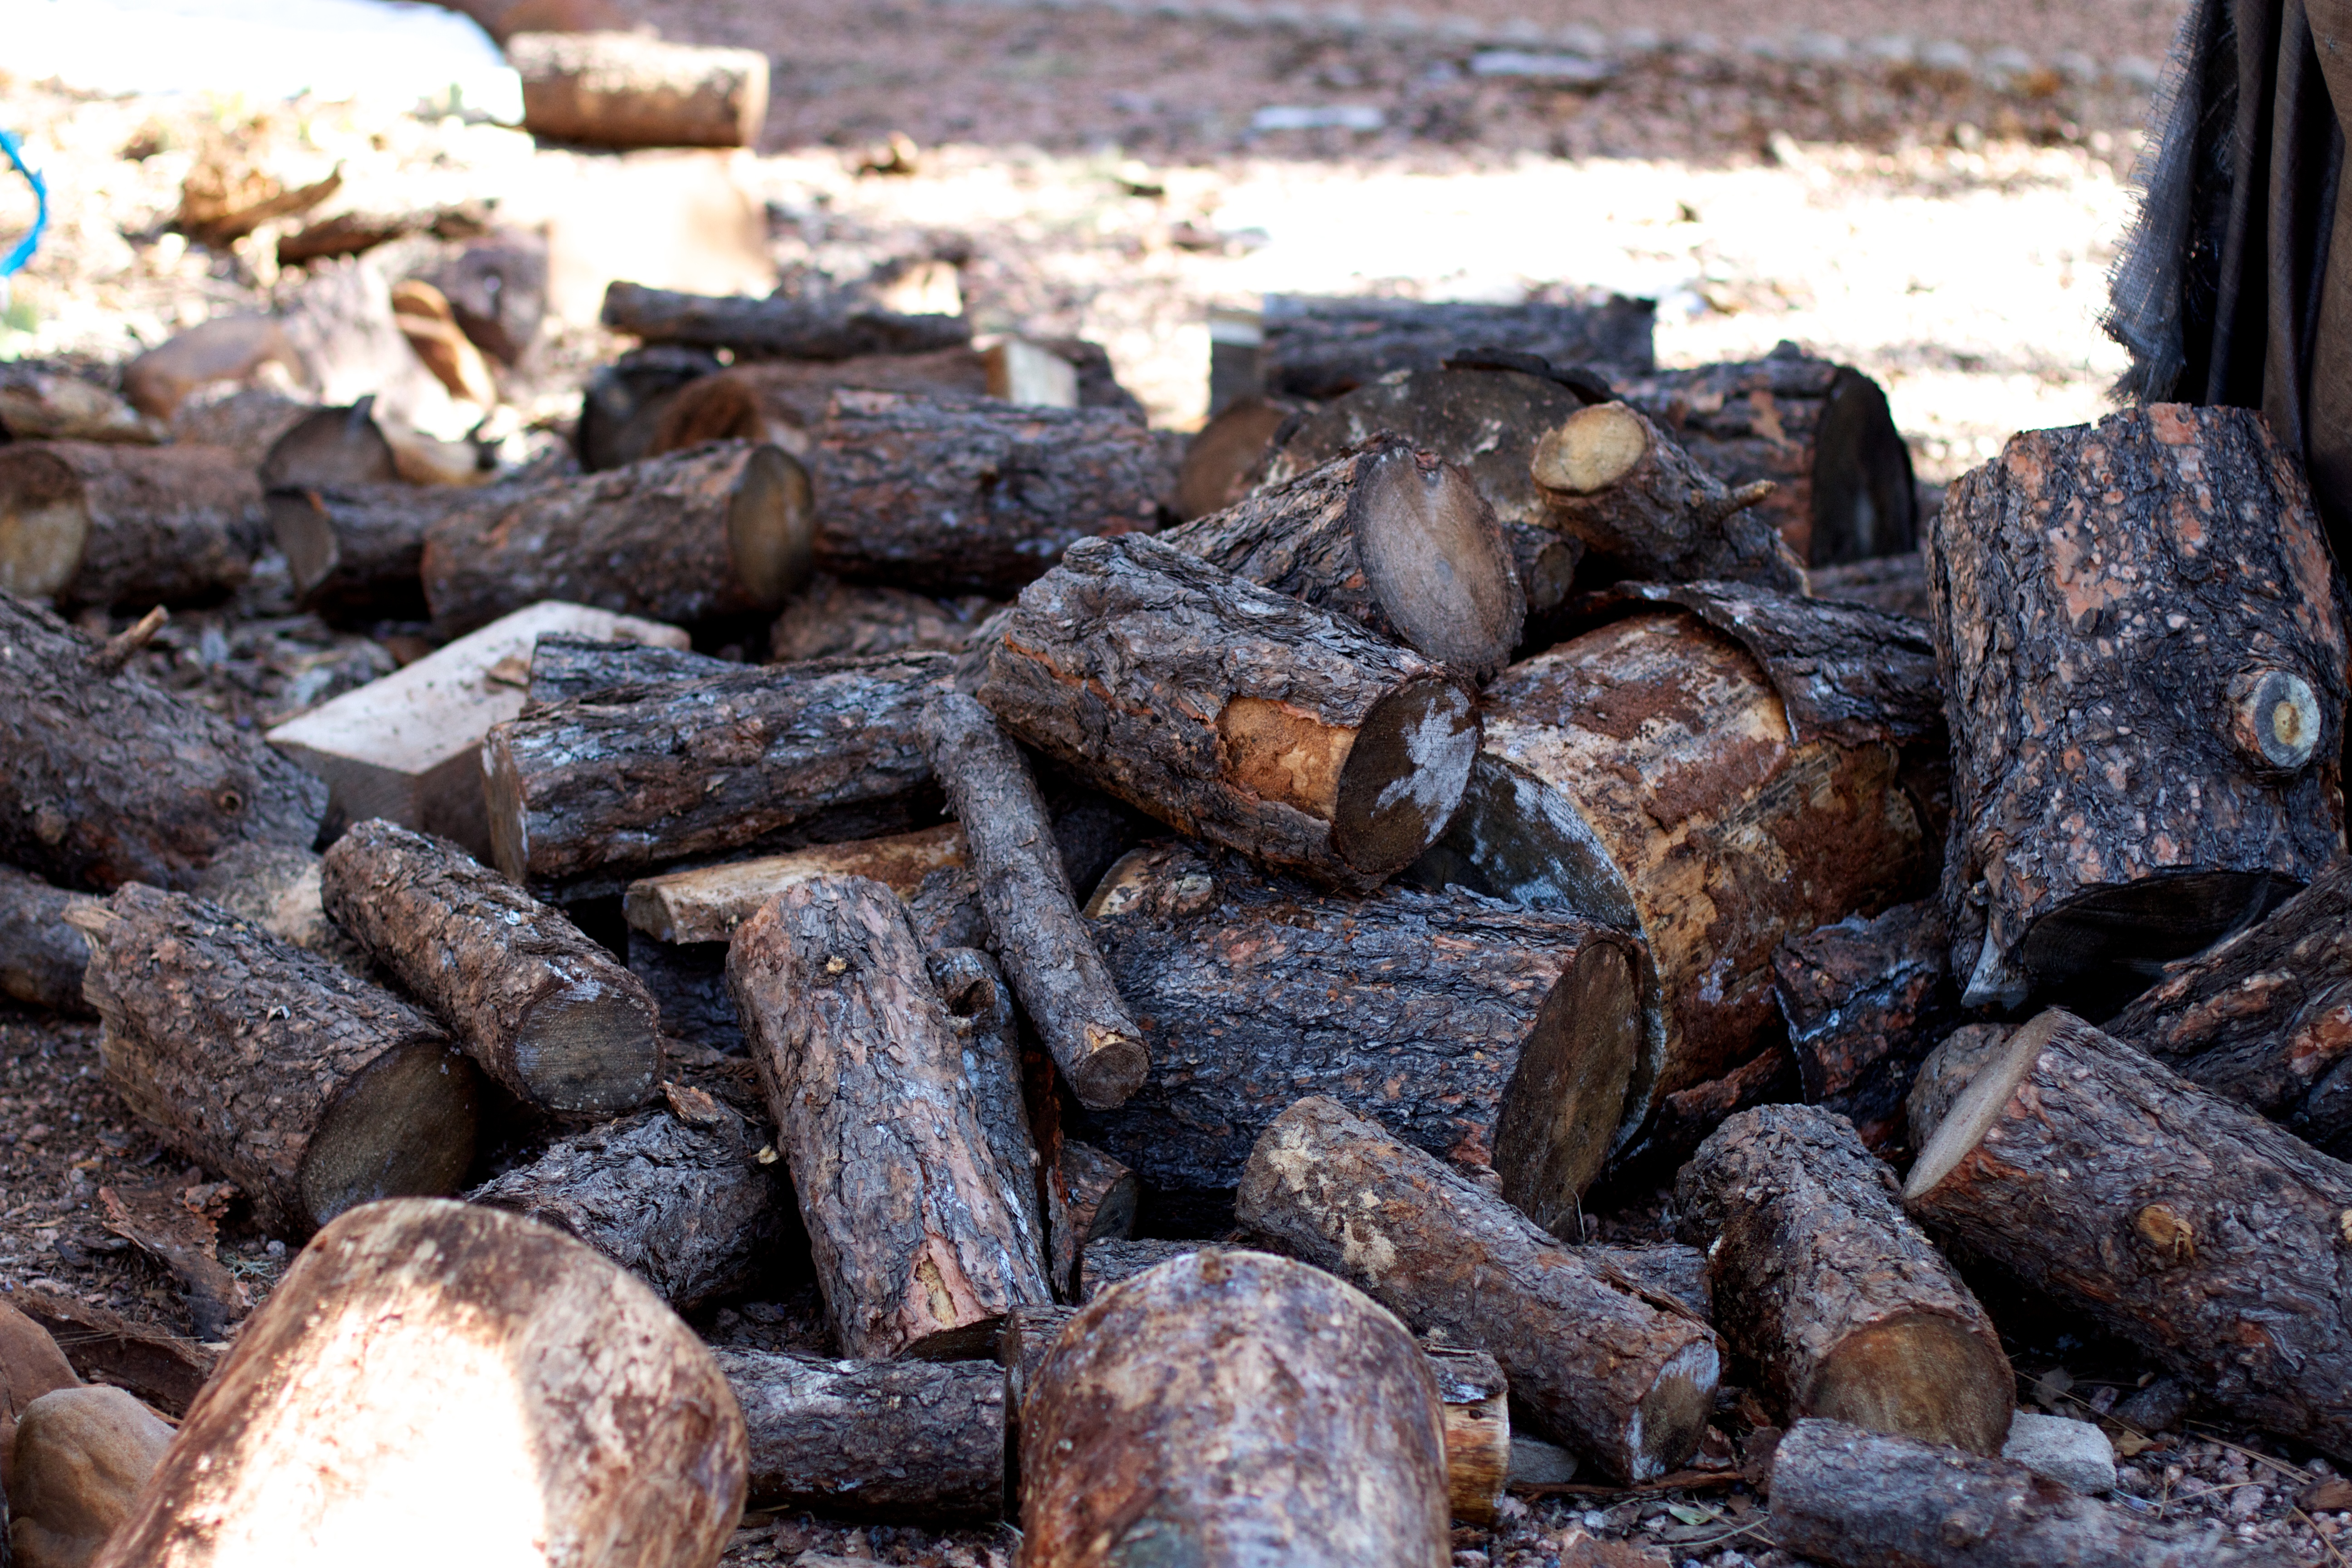
rock, wood, food, produce, soil, material, cocoa bean